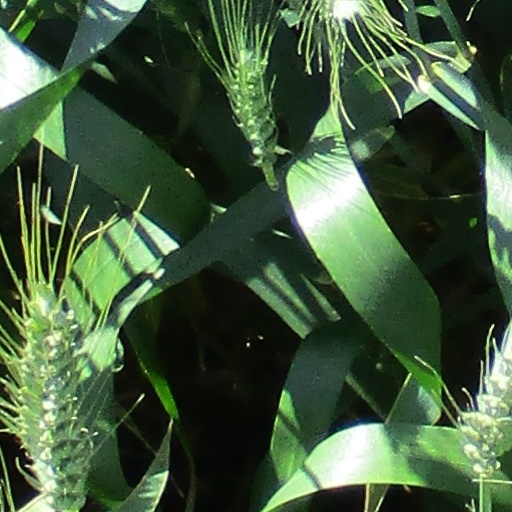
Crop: wheat